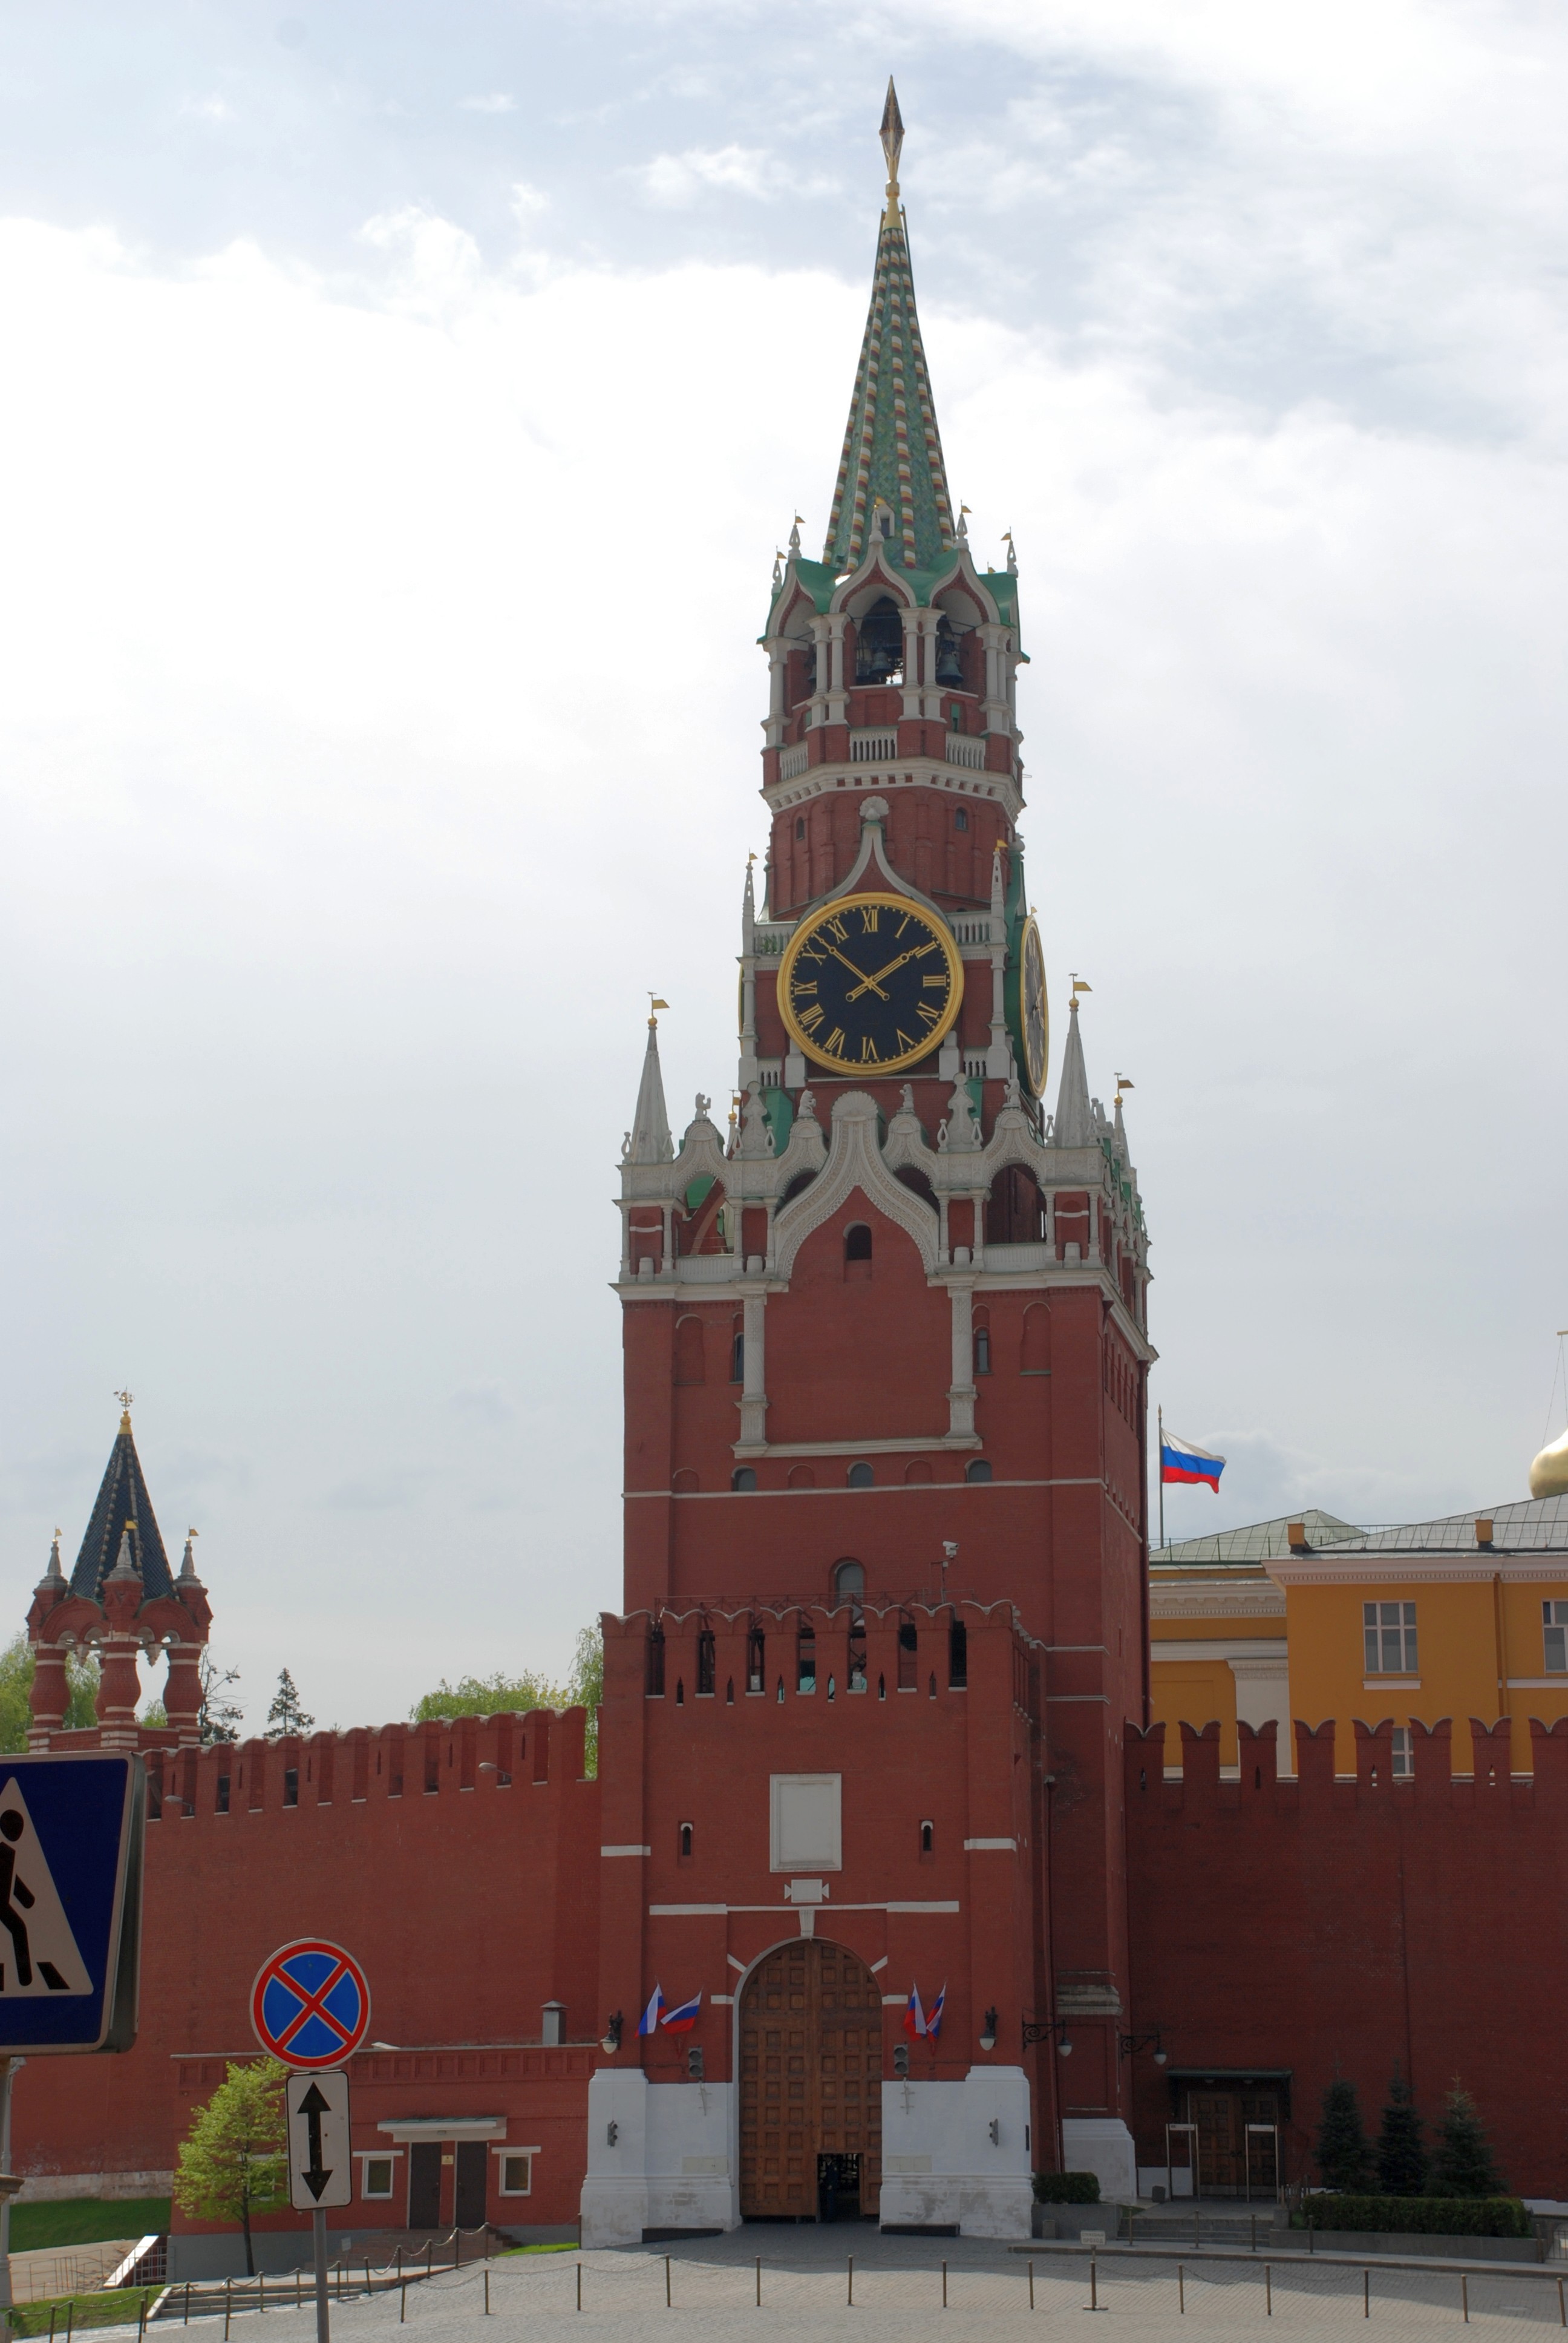
building, tower, landmark, church, cathedral, nikon, place of worship, clock tower, bell tower, cool image, spire, steeple, moscow, russia, d80, moskau, nikond80, moscou, hccity